Luigi Luvoni

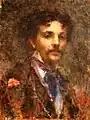
"Portrait of Luigi Luvoni" (1872) by Tranquillo Cremona, at GAM, Milan

Architect Luigi Boffi designed a house for him, Villa Teresita, in 1888. The house was built in Stresa, Italy and Luvoni and his family moved in in 1890.